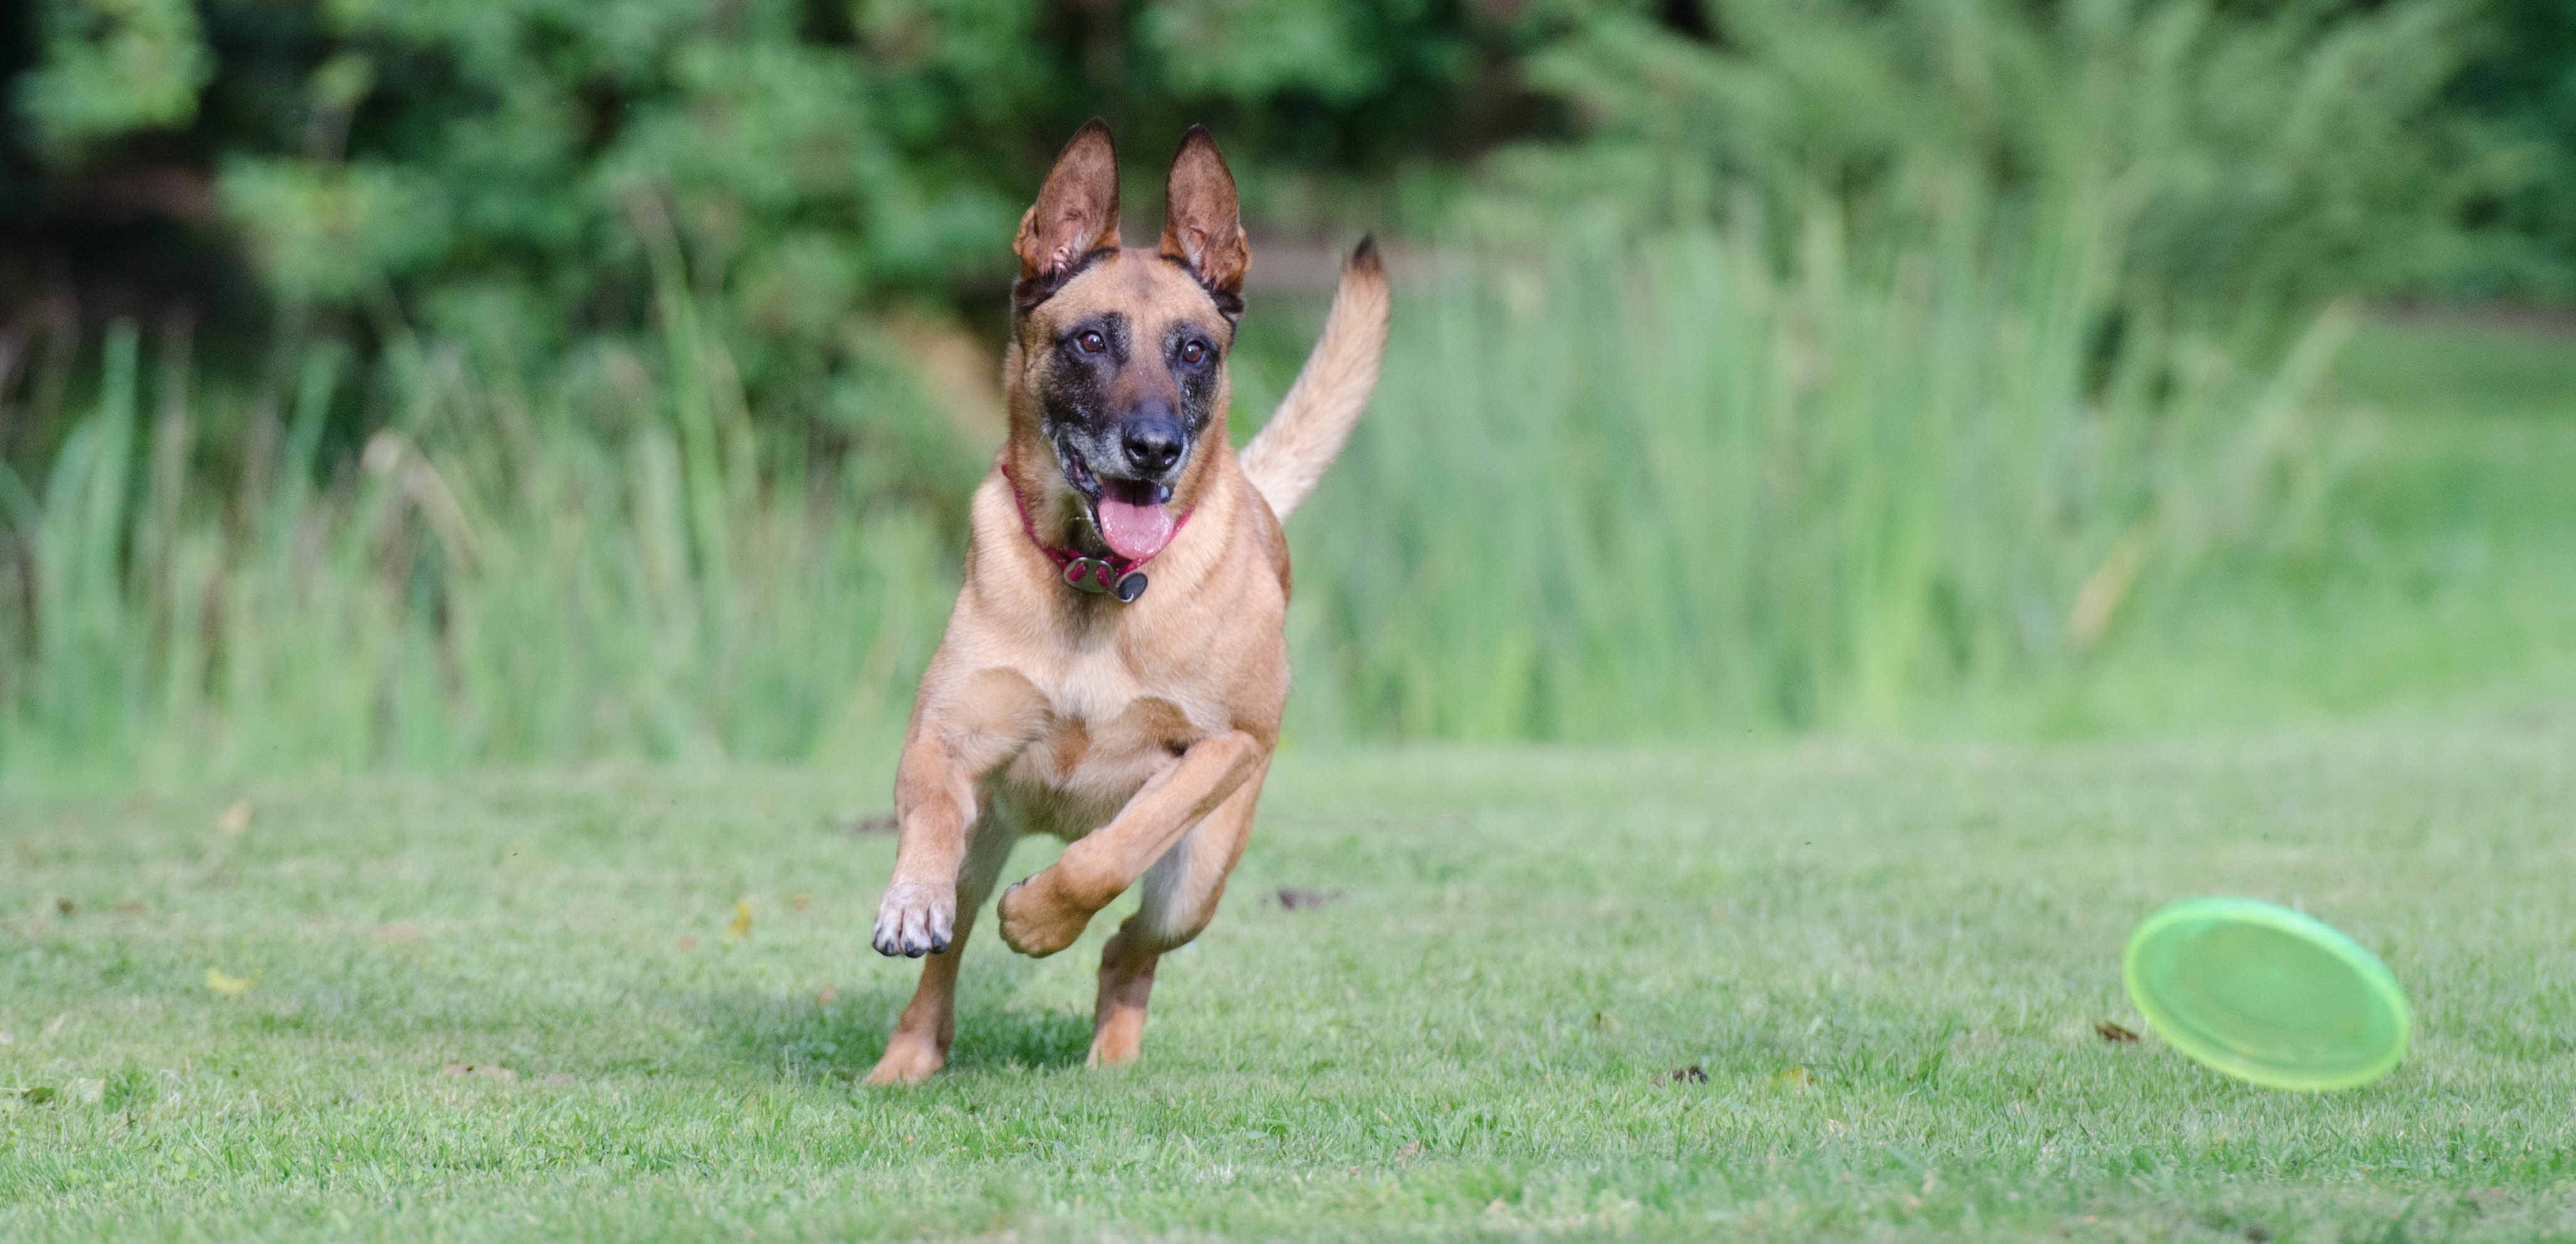
grass, dog, summer, male, mammal, frisbee, vertebrate, dog breed, belgian shepherd dog, motion recording, running dog, malinois, belgian shepherd malinois, dog like mammal